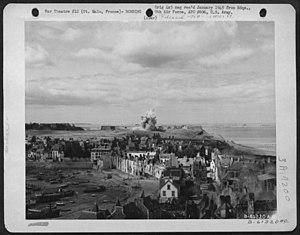
Bombardement de la cité d'Aleth à Saint-Servan (aujourd'hui Saint-Malo) par l'USAAF le 18 août 1944
En Armorique, Aleth ou cité d'Aleth fut un temps la capitale du peuple celte des Coriosolites, puis devint une place forte gallo-romaine, une ville au Moyen Âge et enfin une forteresse dans les siècles suivants.